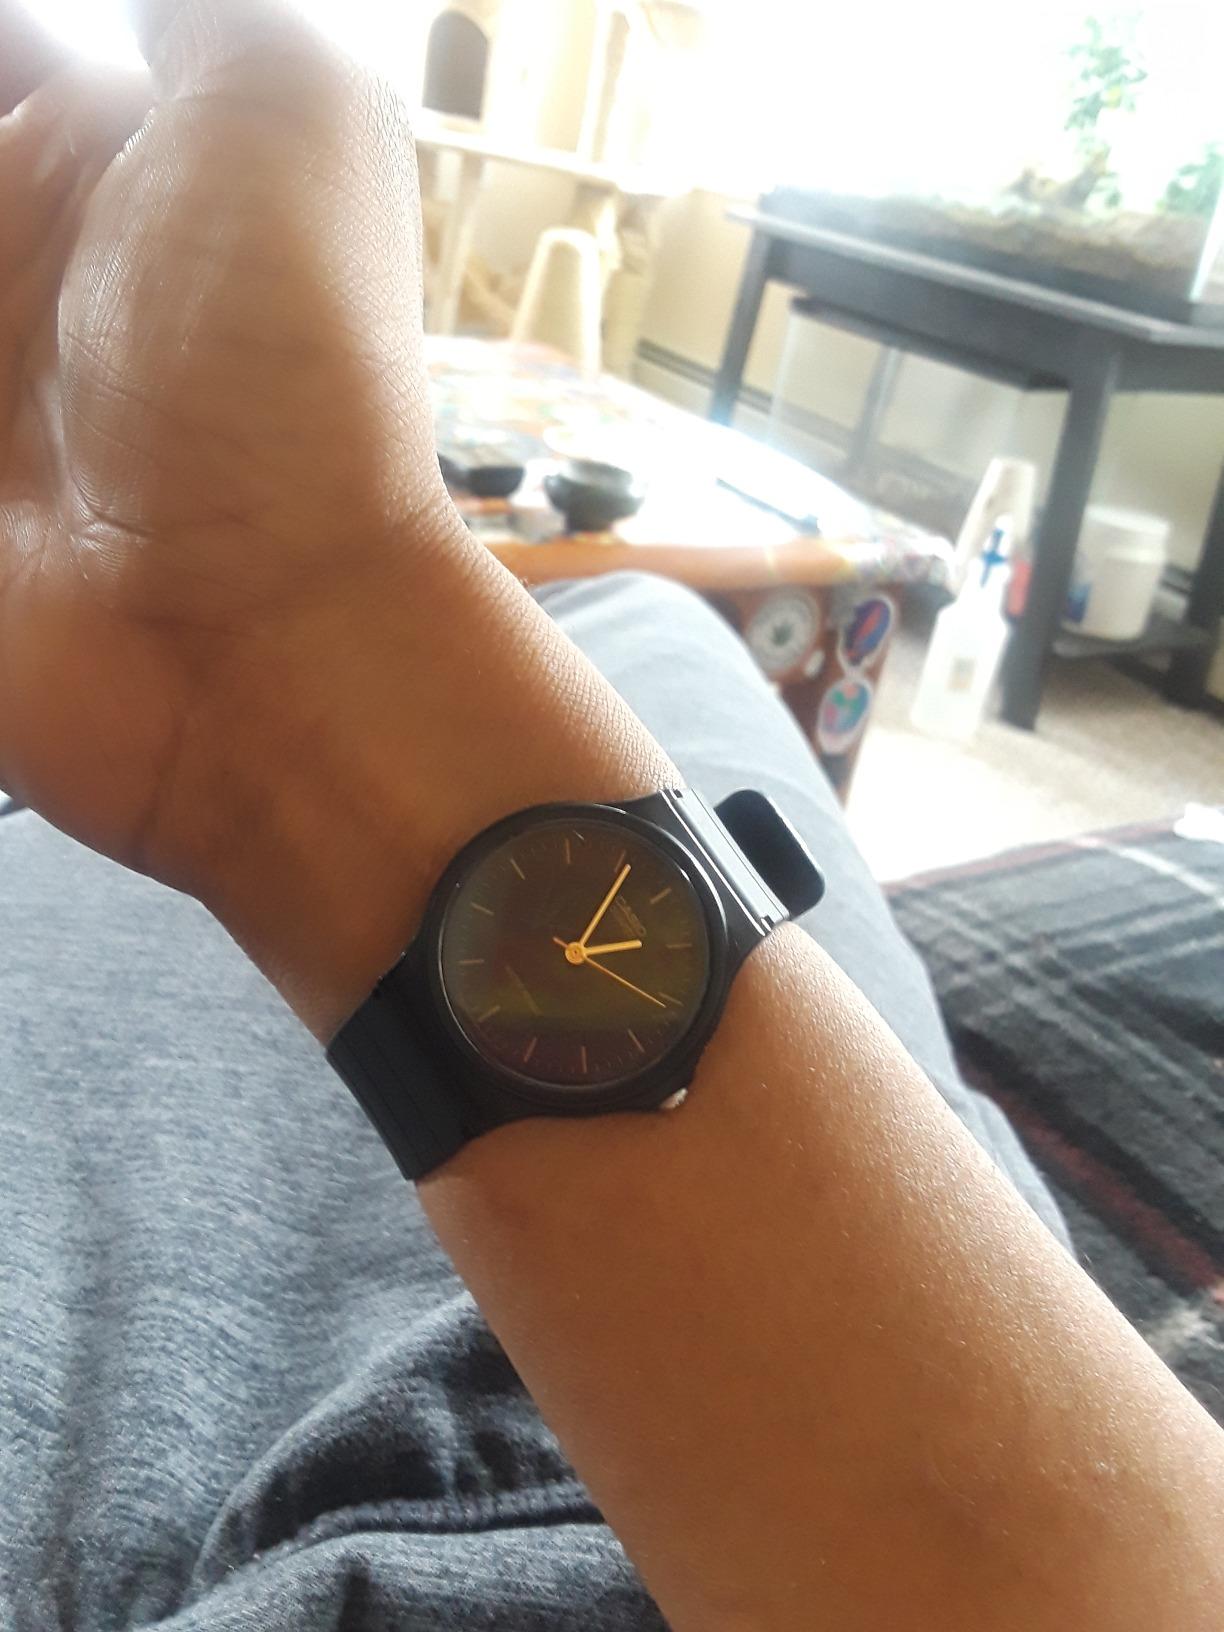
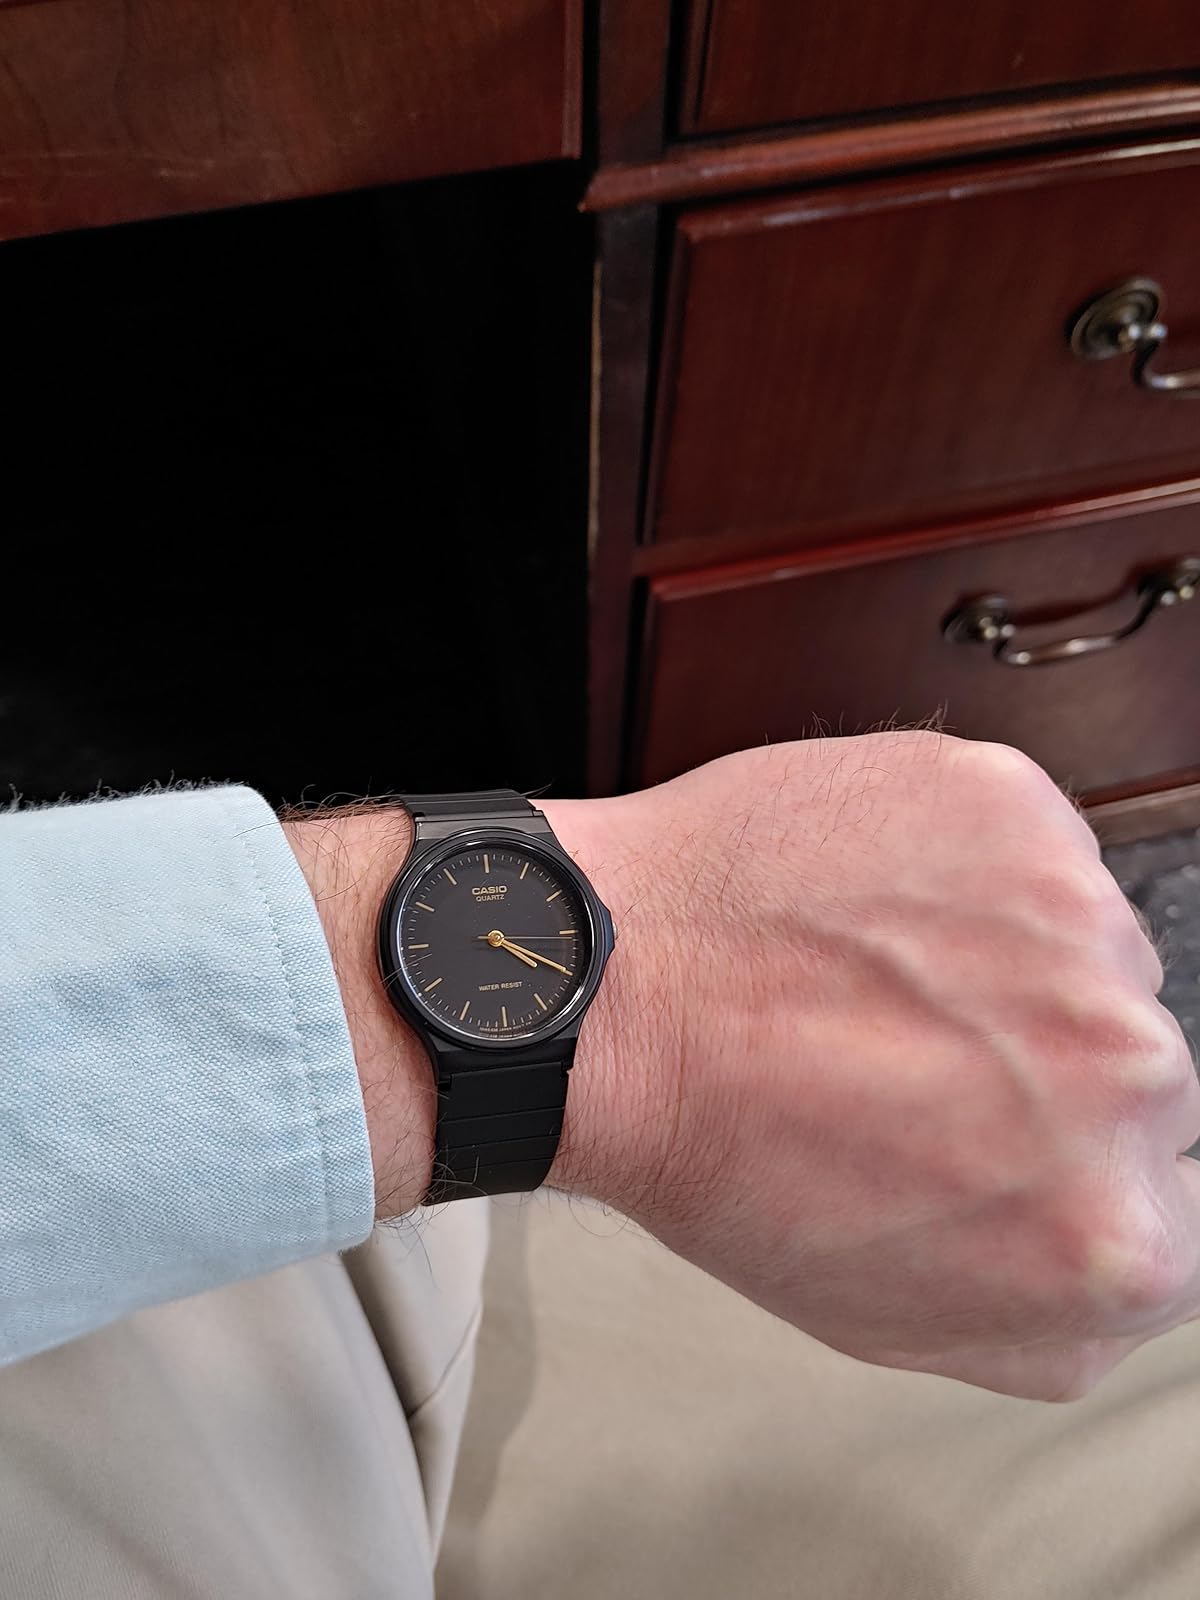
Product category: accessories_watch
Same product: yes